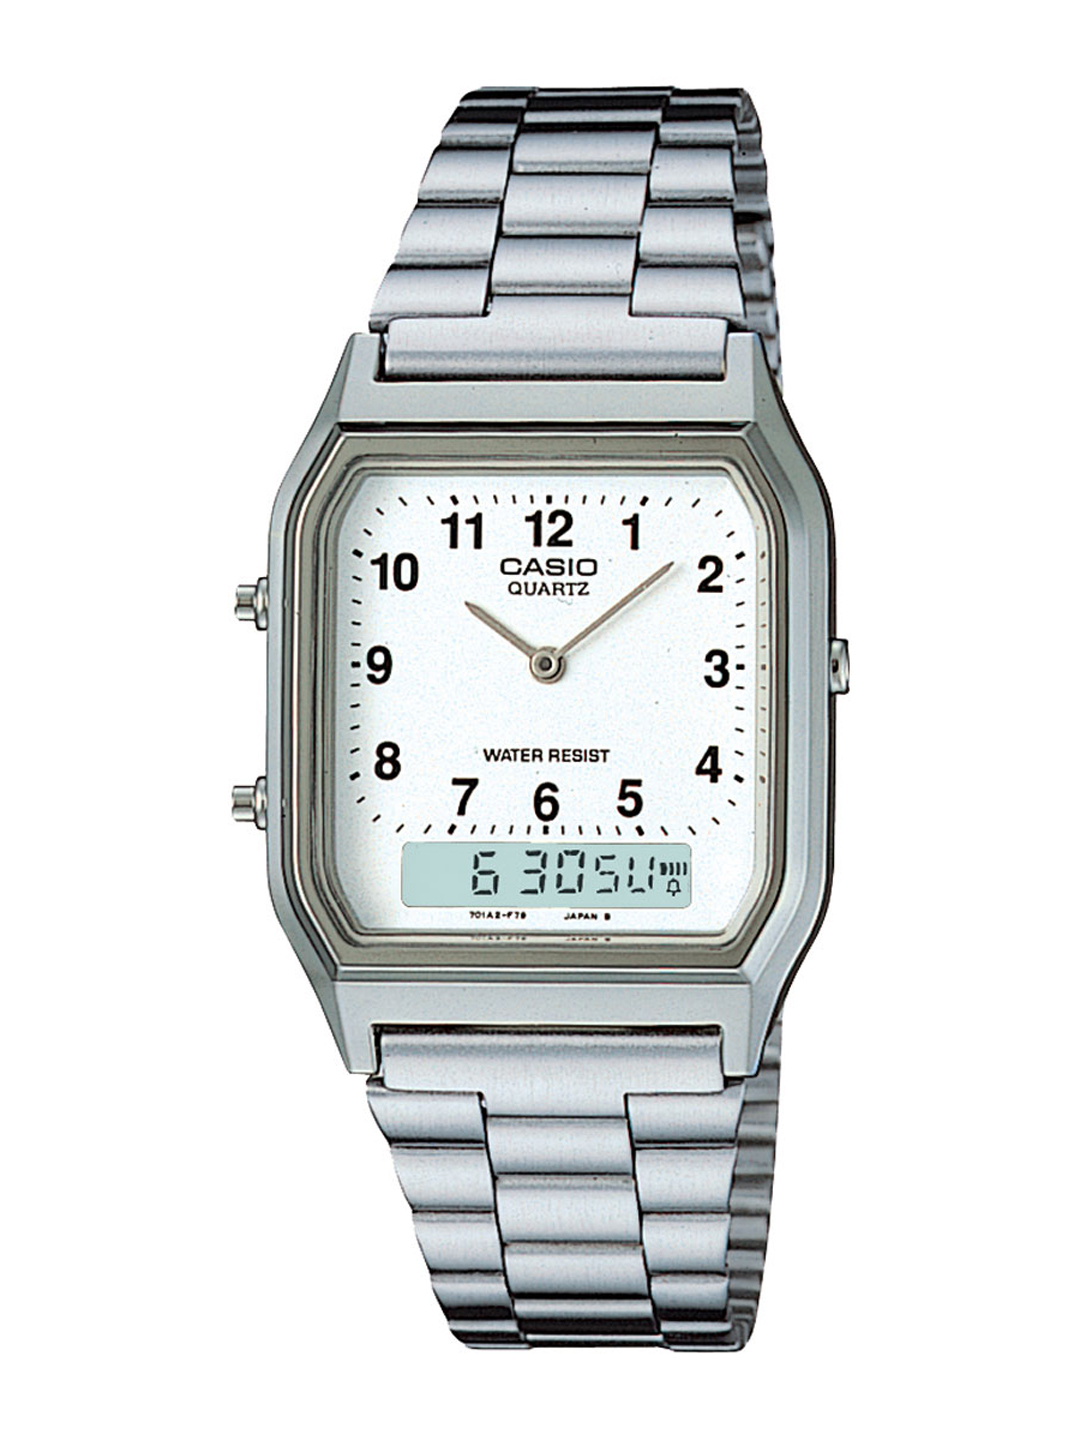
Casio Vintage Collection Analog-Digital Watch AQ-230A-7BMQAD02
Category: Accessories / Watches / Watches
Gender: Men
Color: White
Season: Winter 2016
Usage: Casual